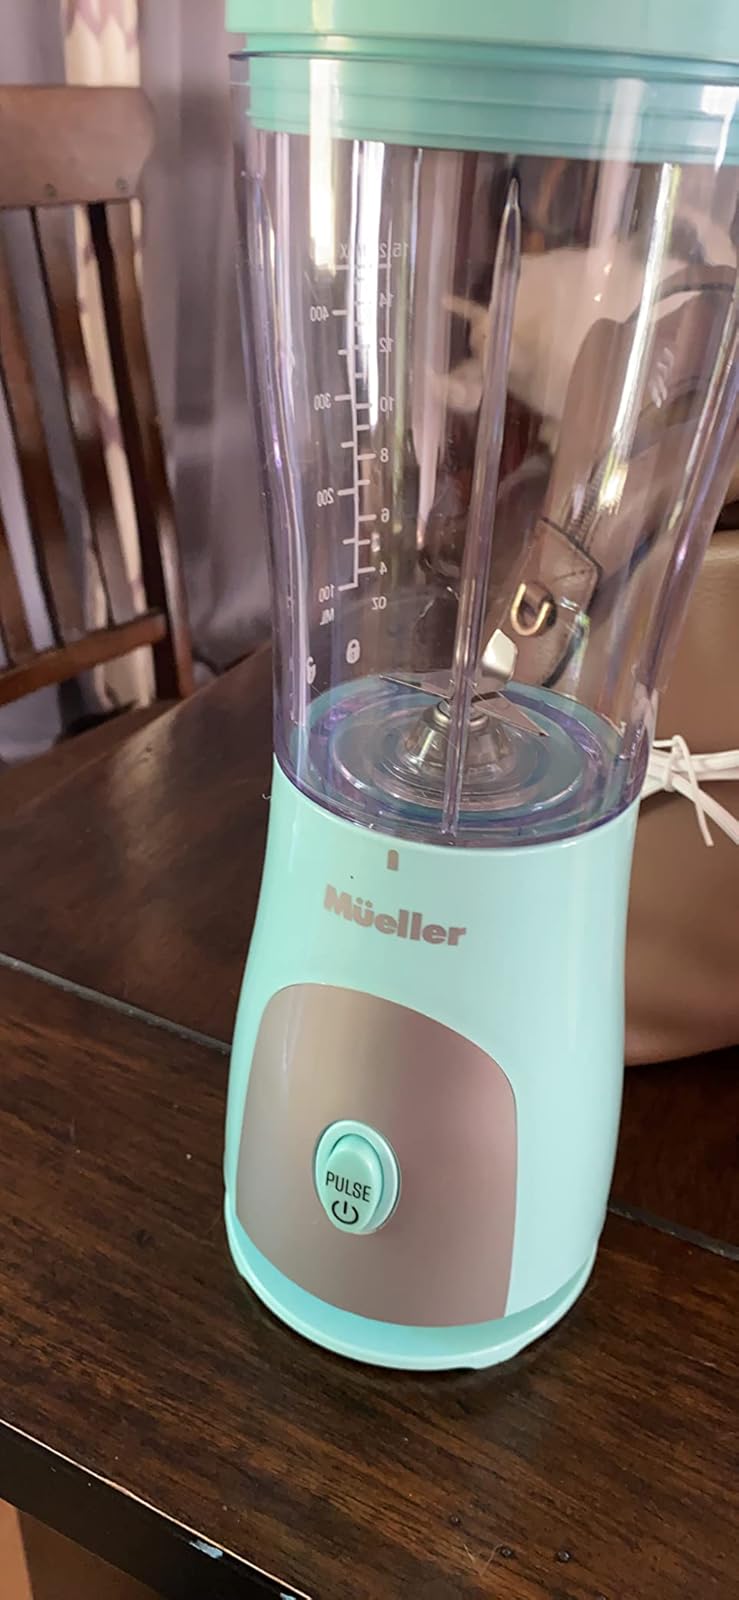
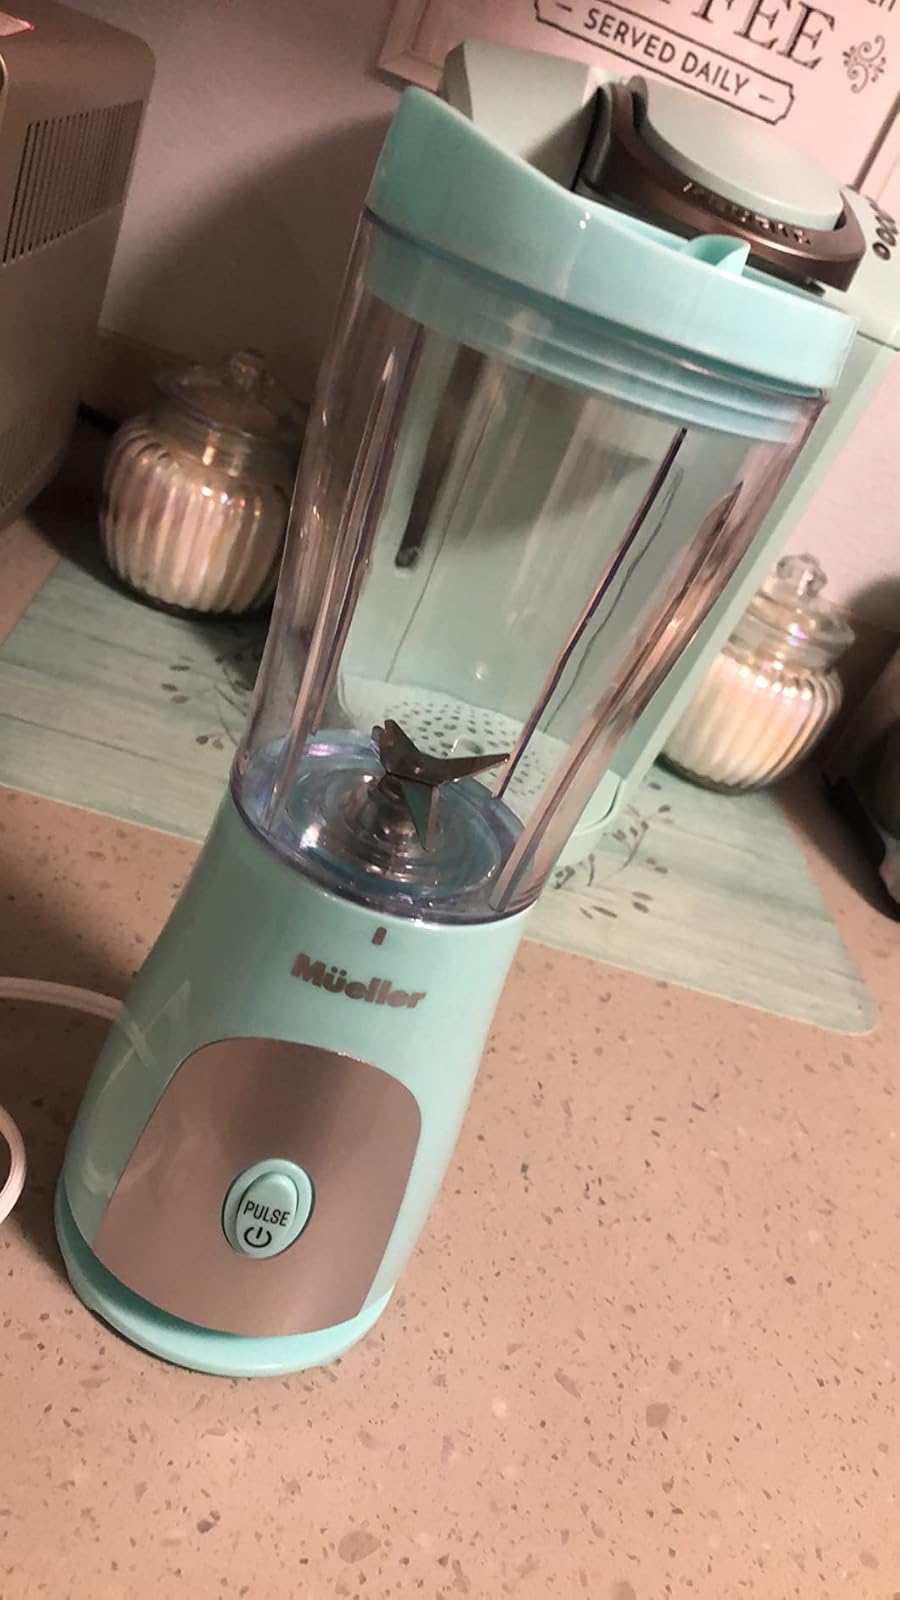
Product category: items_blender
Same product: yes